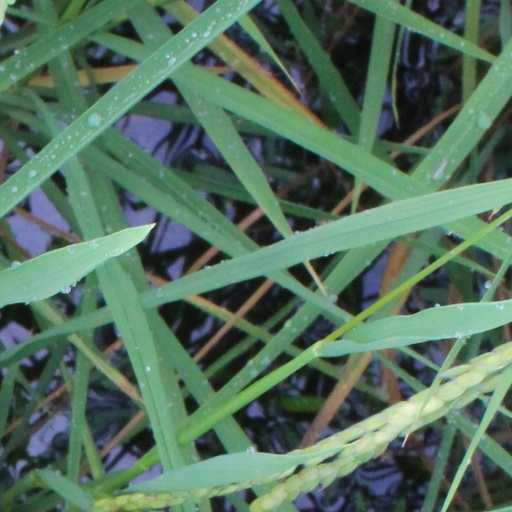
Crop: rice